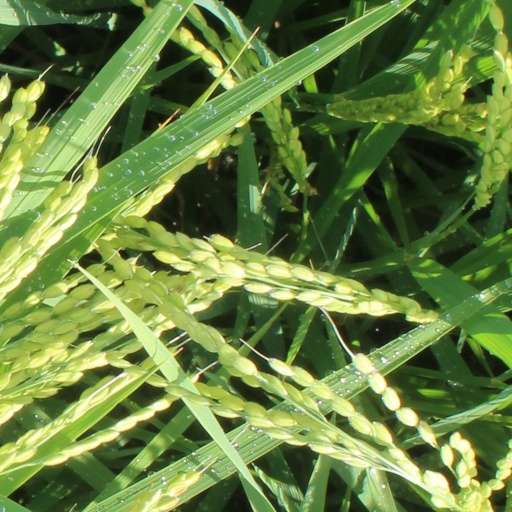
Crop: rice